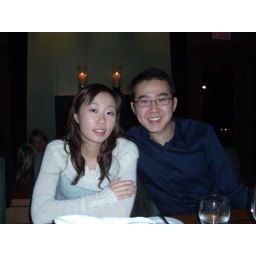
dinner @ the beach house in west van for vancouver dine out with dynaminds crew